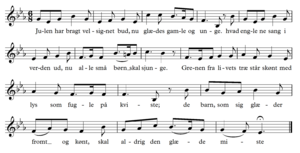
Julen har bragt velsignet bud / Melodi
Traditionel dansk julesalme fra DDS
Julen har bragt velsignet bud er en dansk julesalme med tekst af B.S. Ingemann fra 1839 og med melodi af C.E.F. Weyse.